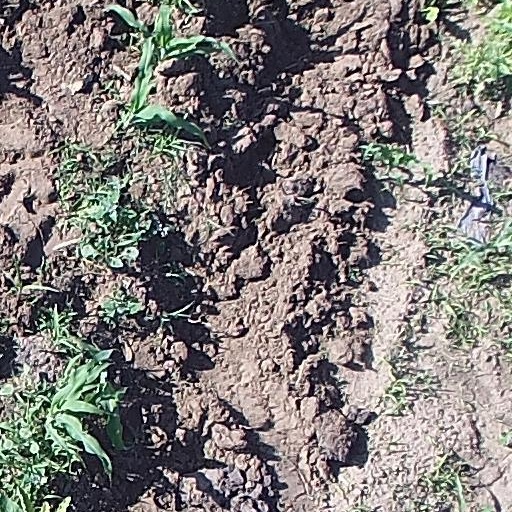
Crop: maize; corn